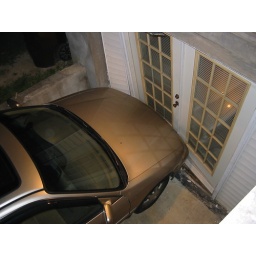
car in the house